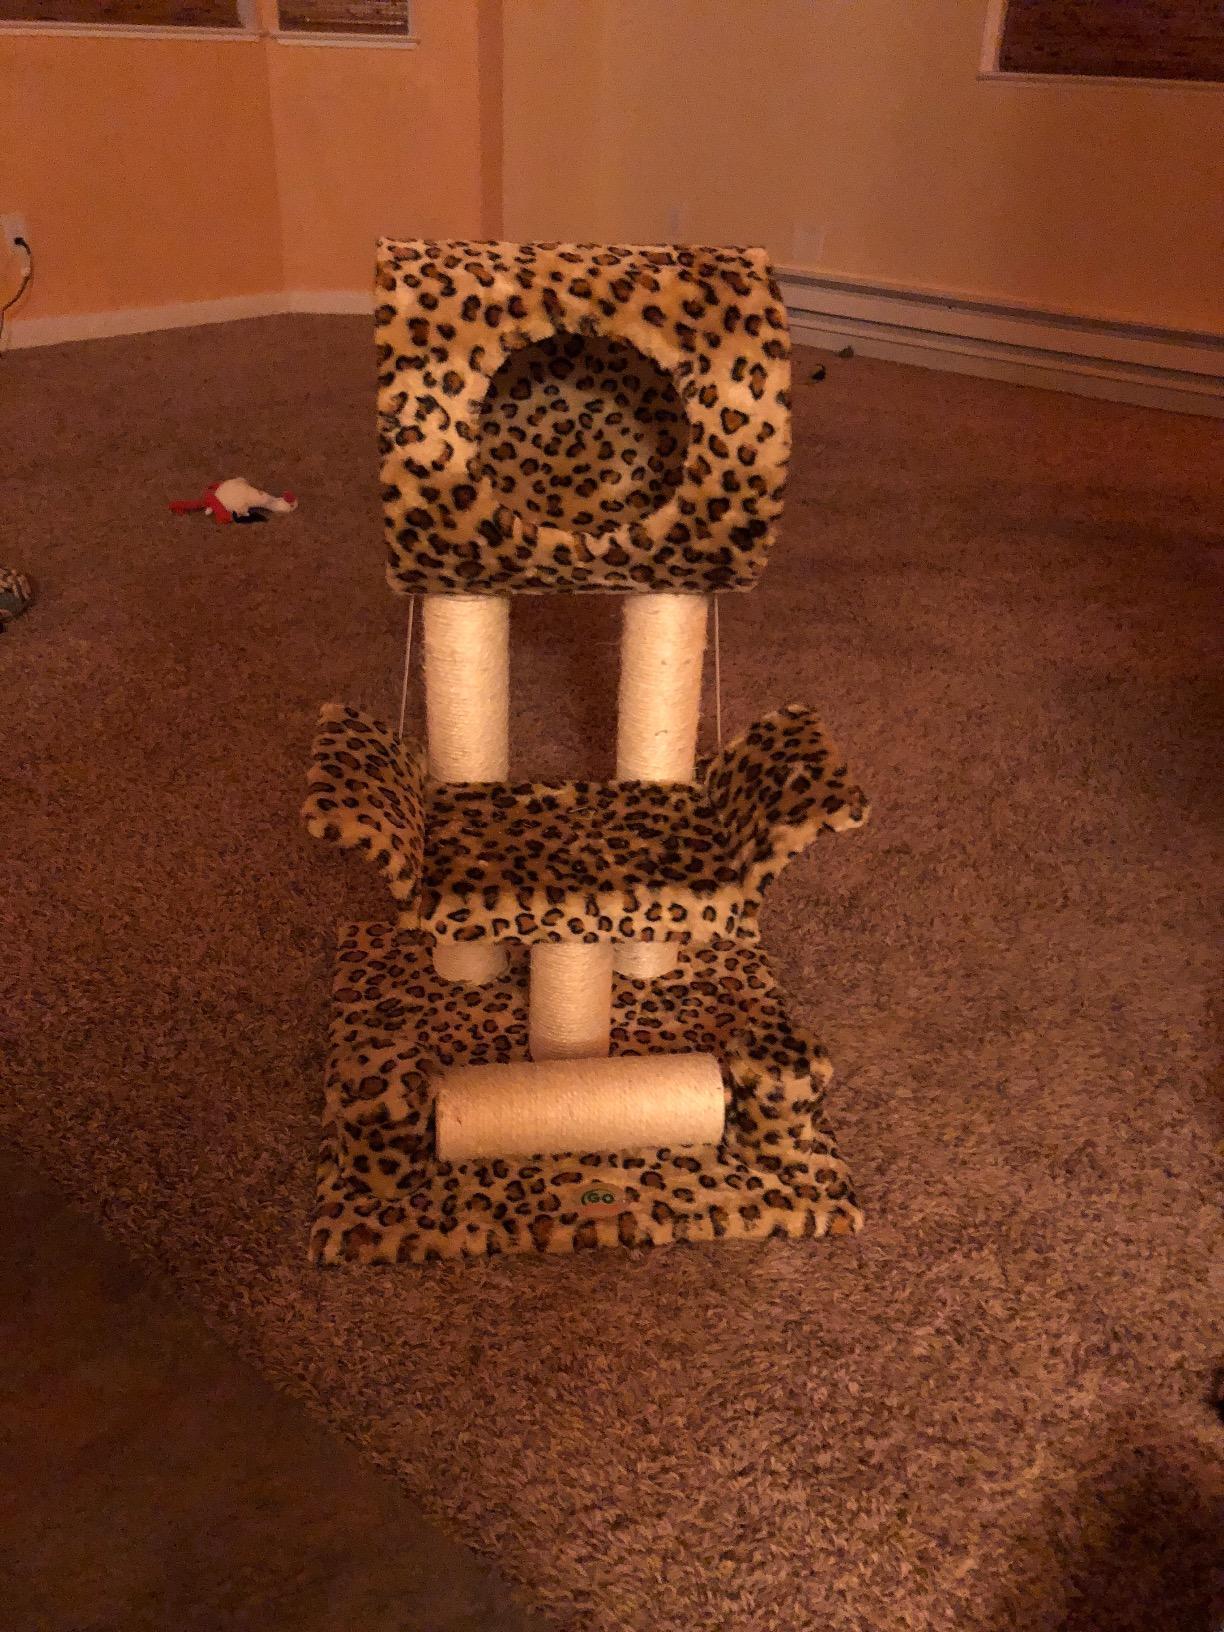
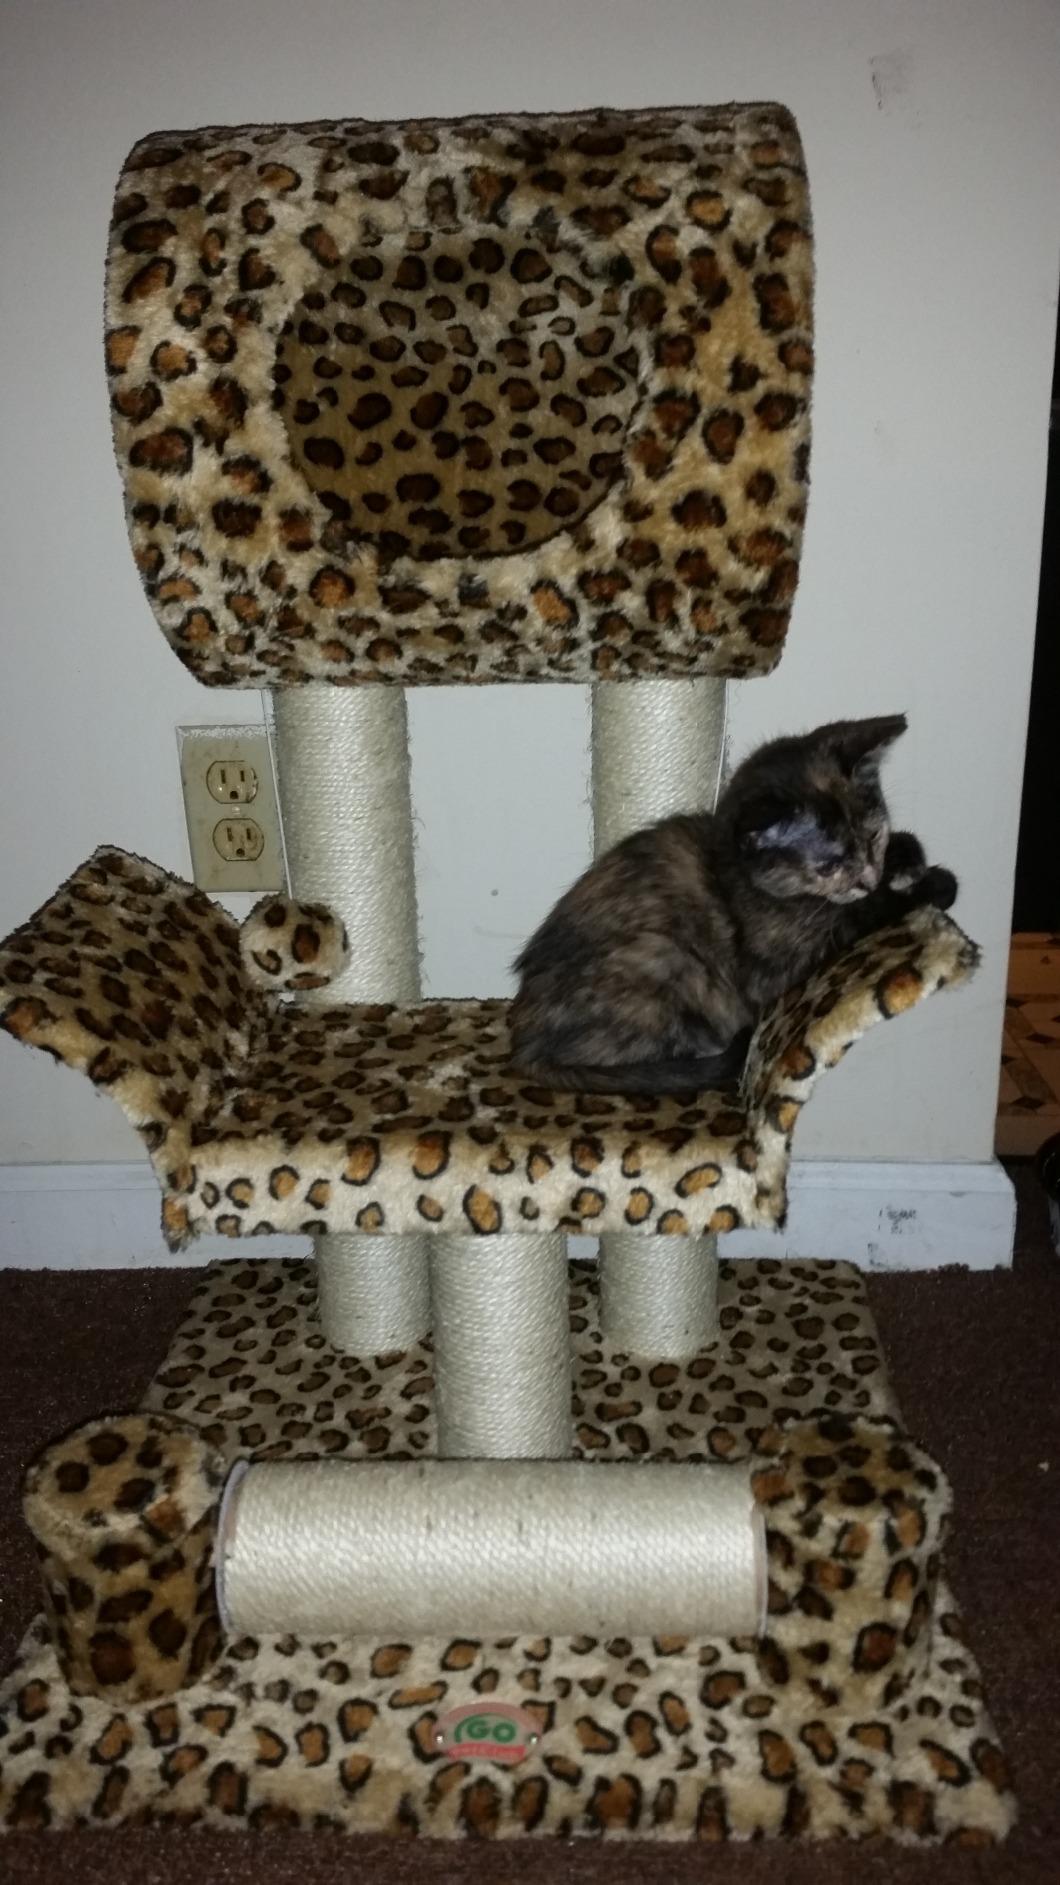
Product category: items_cat tree
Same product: yes